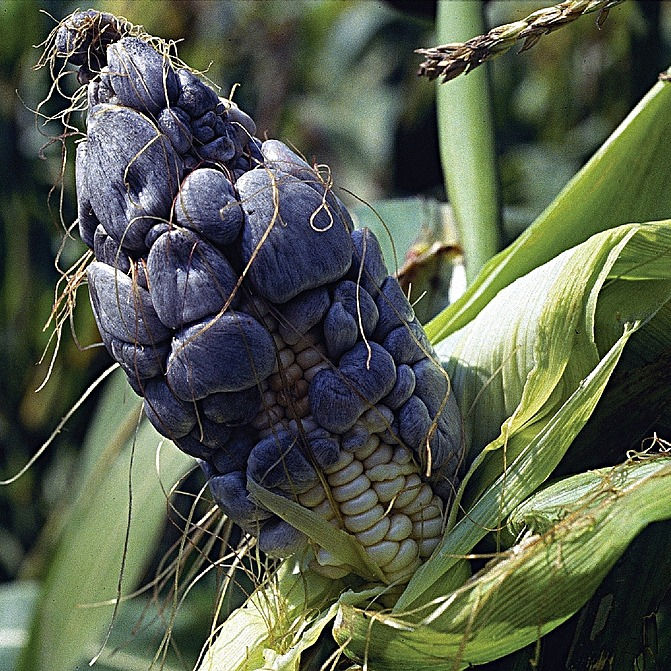
Plant: Corn
Disease: corn smut